Fayetteville Veterans Administration Hospital Historic District

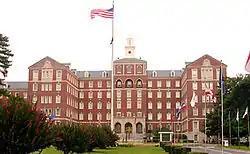
Fayetteville VA Medical Center Main Building

Fayetteville Veterans Administration Hospital Historic District is a national historic district located at Fayetteville, Cumberland County, North Carolina. It encompasses 8 contributing buildings, 1 contributing site, 1 contributing structure, and 1 contributing object on the medical center campus. They include the main building/outpatient clinic (1939), service building (1939), manager's quarters (1939), attendants’ quarters (1939), laundry building (1939), the flag pole (1939), and the attendants’ quarters (1939). Also located in the district is the separately listed Confederate Breastworks.